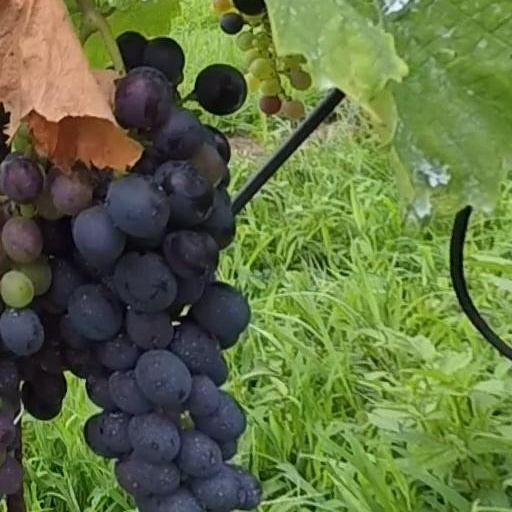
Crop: grape